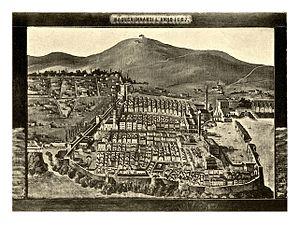
Dubrovnik, ou Raguse de l'italien Ragusa, est une ville et une municipalité de Croatie, capitale du comitat de Dubrovnik-Neretva. Elle fut autrefois la capitale d'une république maritime connue sous le nom de république de Raguse. Ses habitants, ainsi que ce qui s'y rapporte, s'appellent encore des ragusains.
La république de Raguse était une cité-État et une république maritime dont la ville centre était Raguse. Elle fut créée à la suite du traité de Zadar le 27 juin 1358 et exista jusqu'à l'annexion française le 31 janvier 1808.